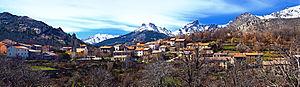
Niolo est une ancienne piève de Corse. Située dans le centre-nord de l'île, elle relevait de la province de Corte sur le plan civil et du diocèse d'Aléria sur le plan religieux.